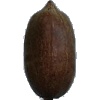
Label: nut_pecan